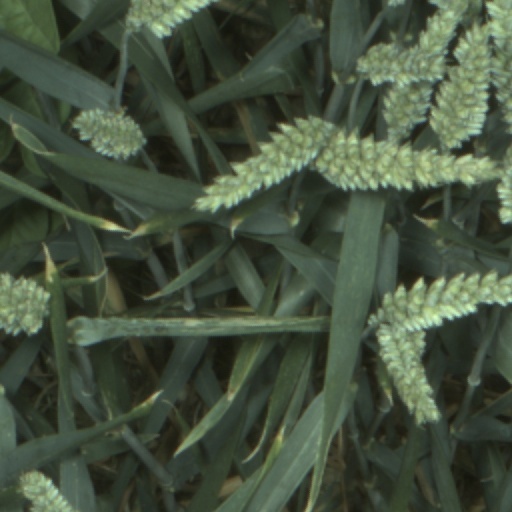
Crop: wheat